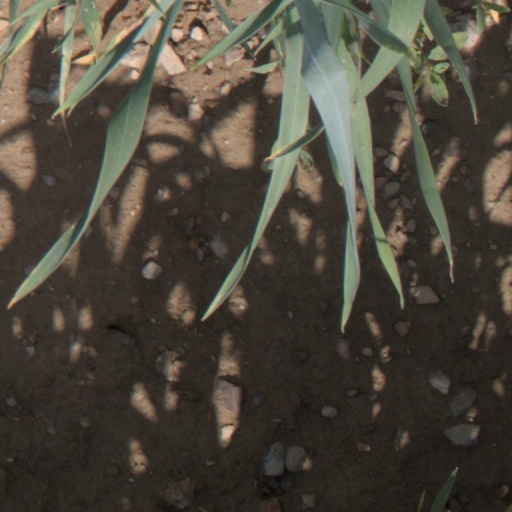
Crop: wheat